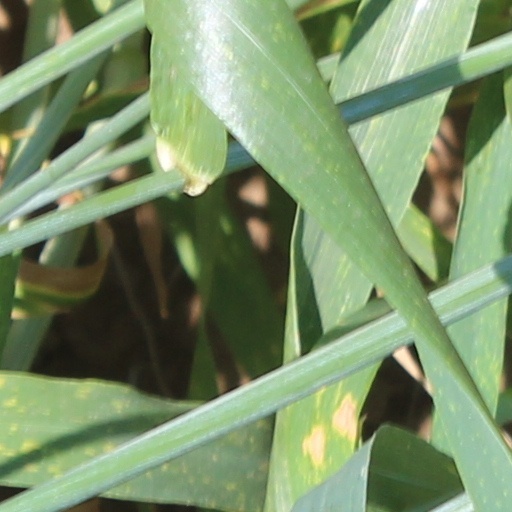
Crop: wheat